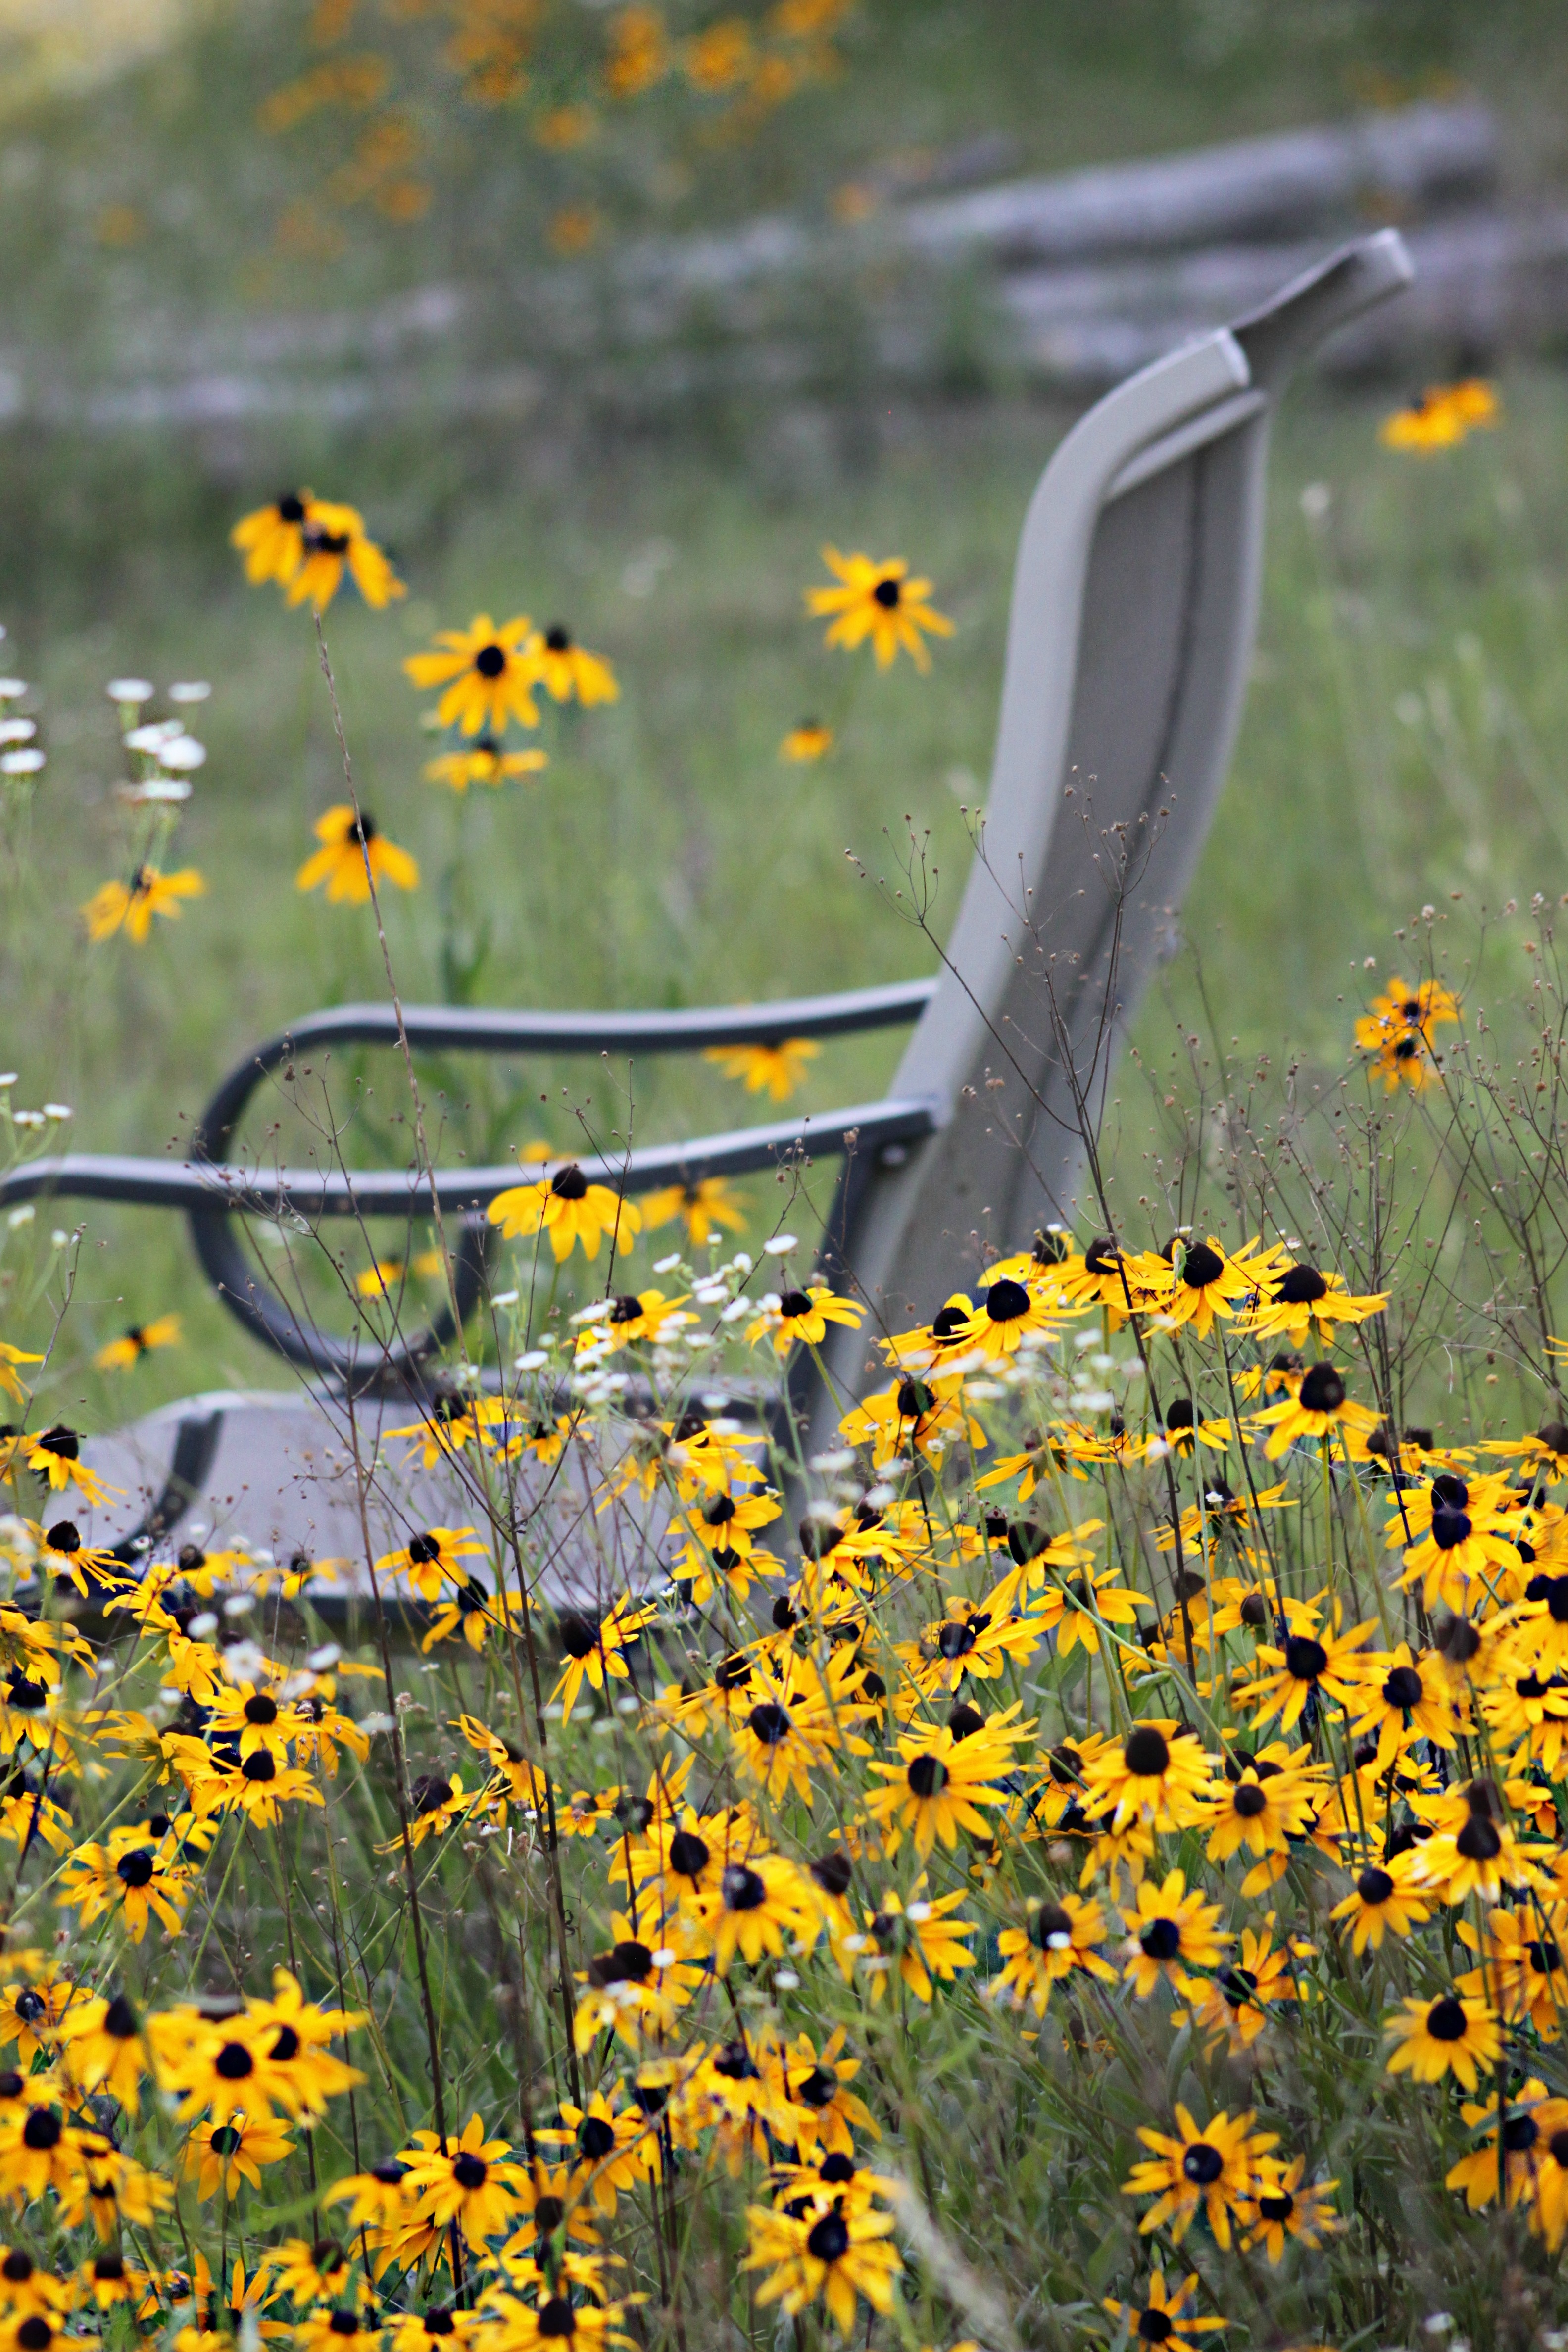
nature, grass, branch, plant, field, meadow, sunlight, leaf, flower, chair, autumn, yellow, sunflower, wildflower, close up, wildflowers, daisies, habitat, flowering plant, daisy family, grass family, land plant